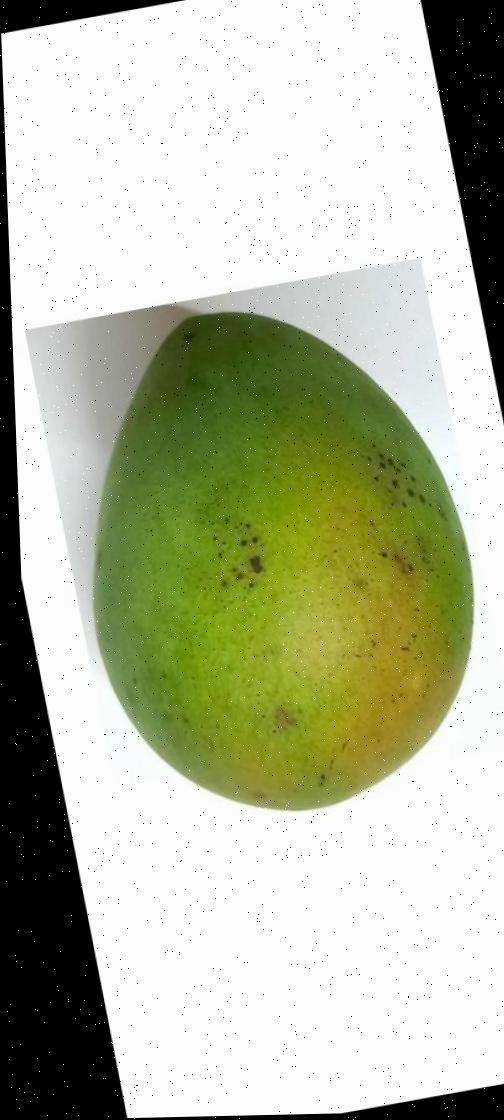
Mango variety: Harivanga